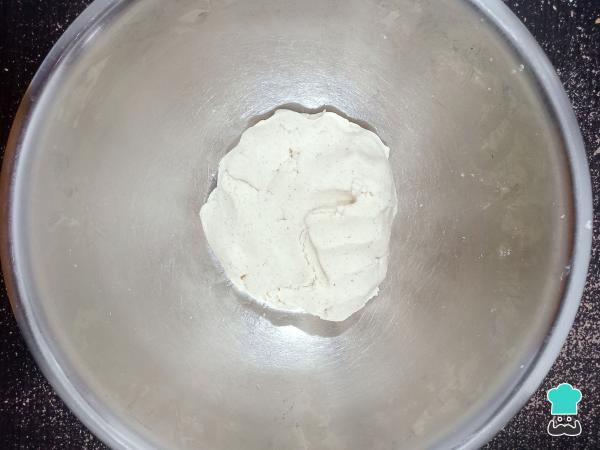
Amasa de 2 a 3 minutos y deja reposar la masa tapada durante 5 minutos más.